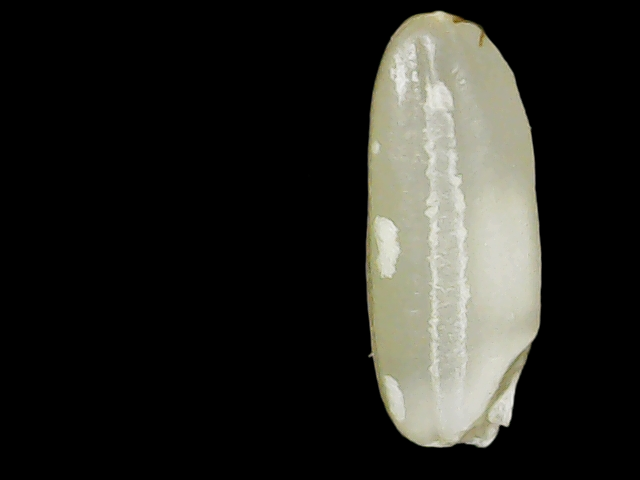
Rice variety: Binadhan23